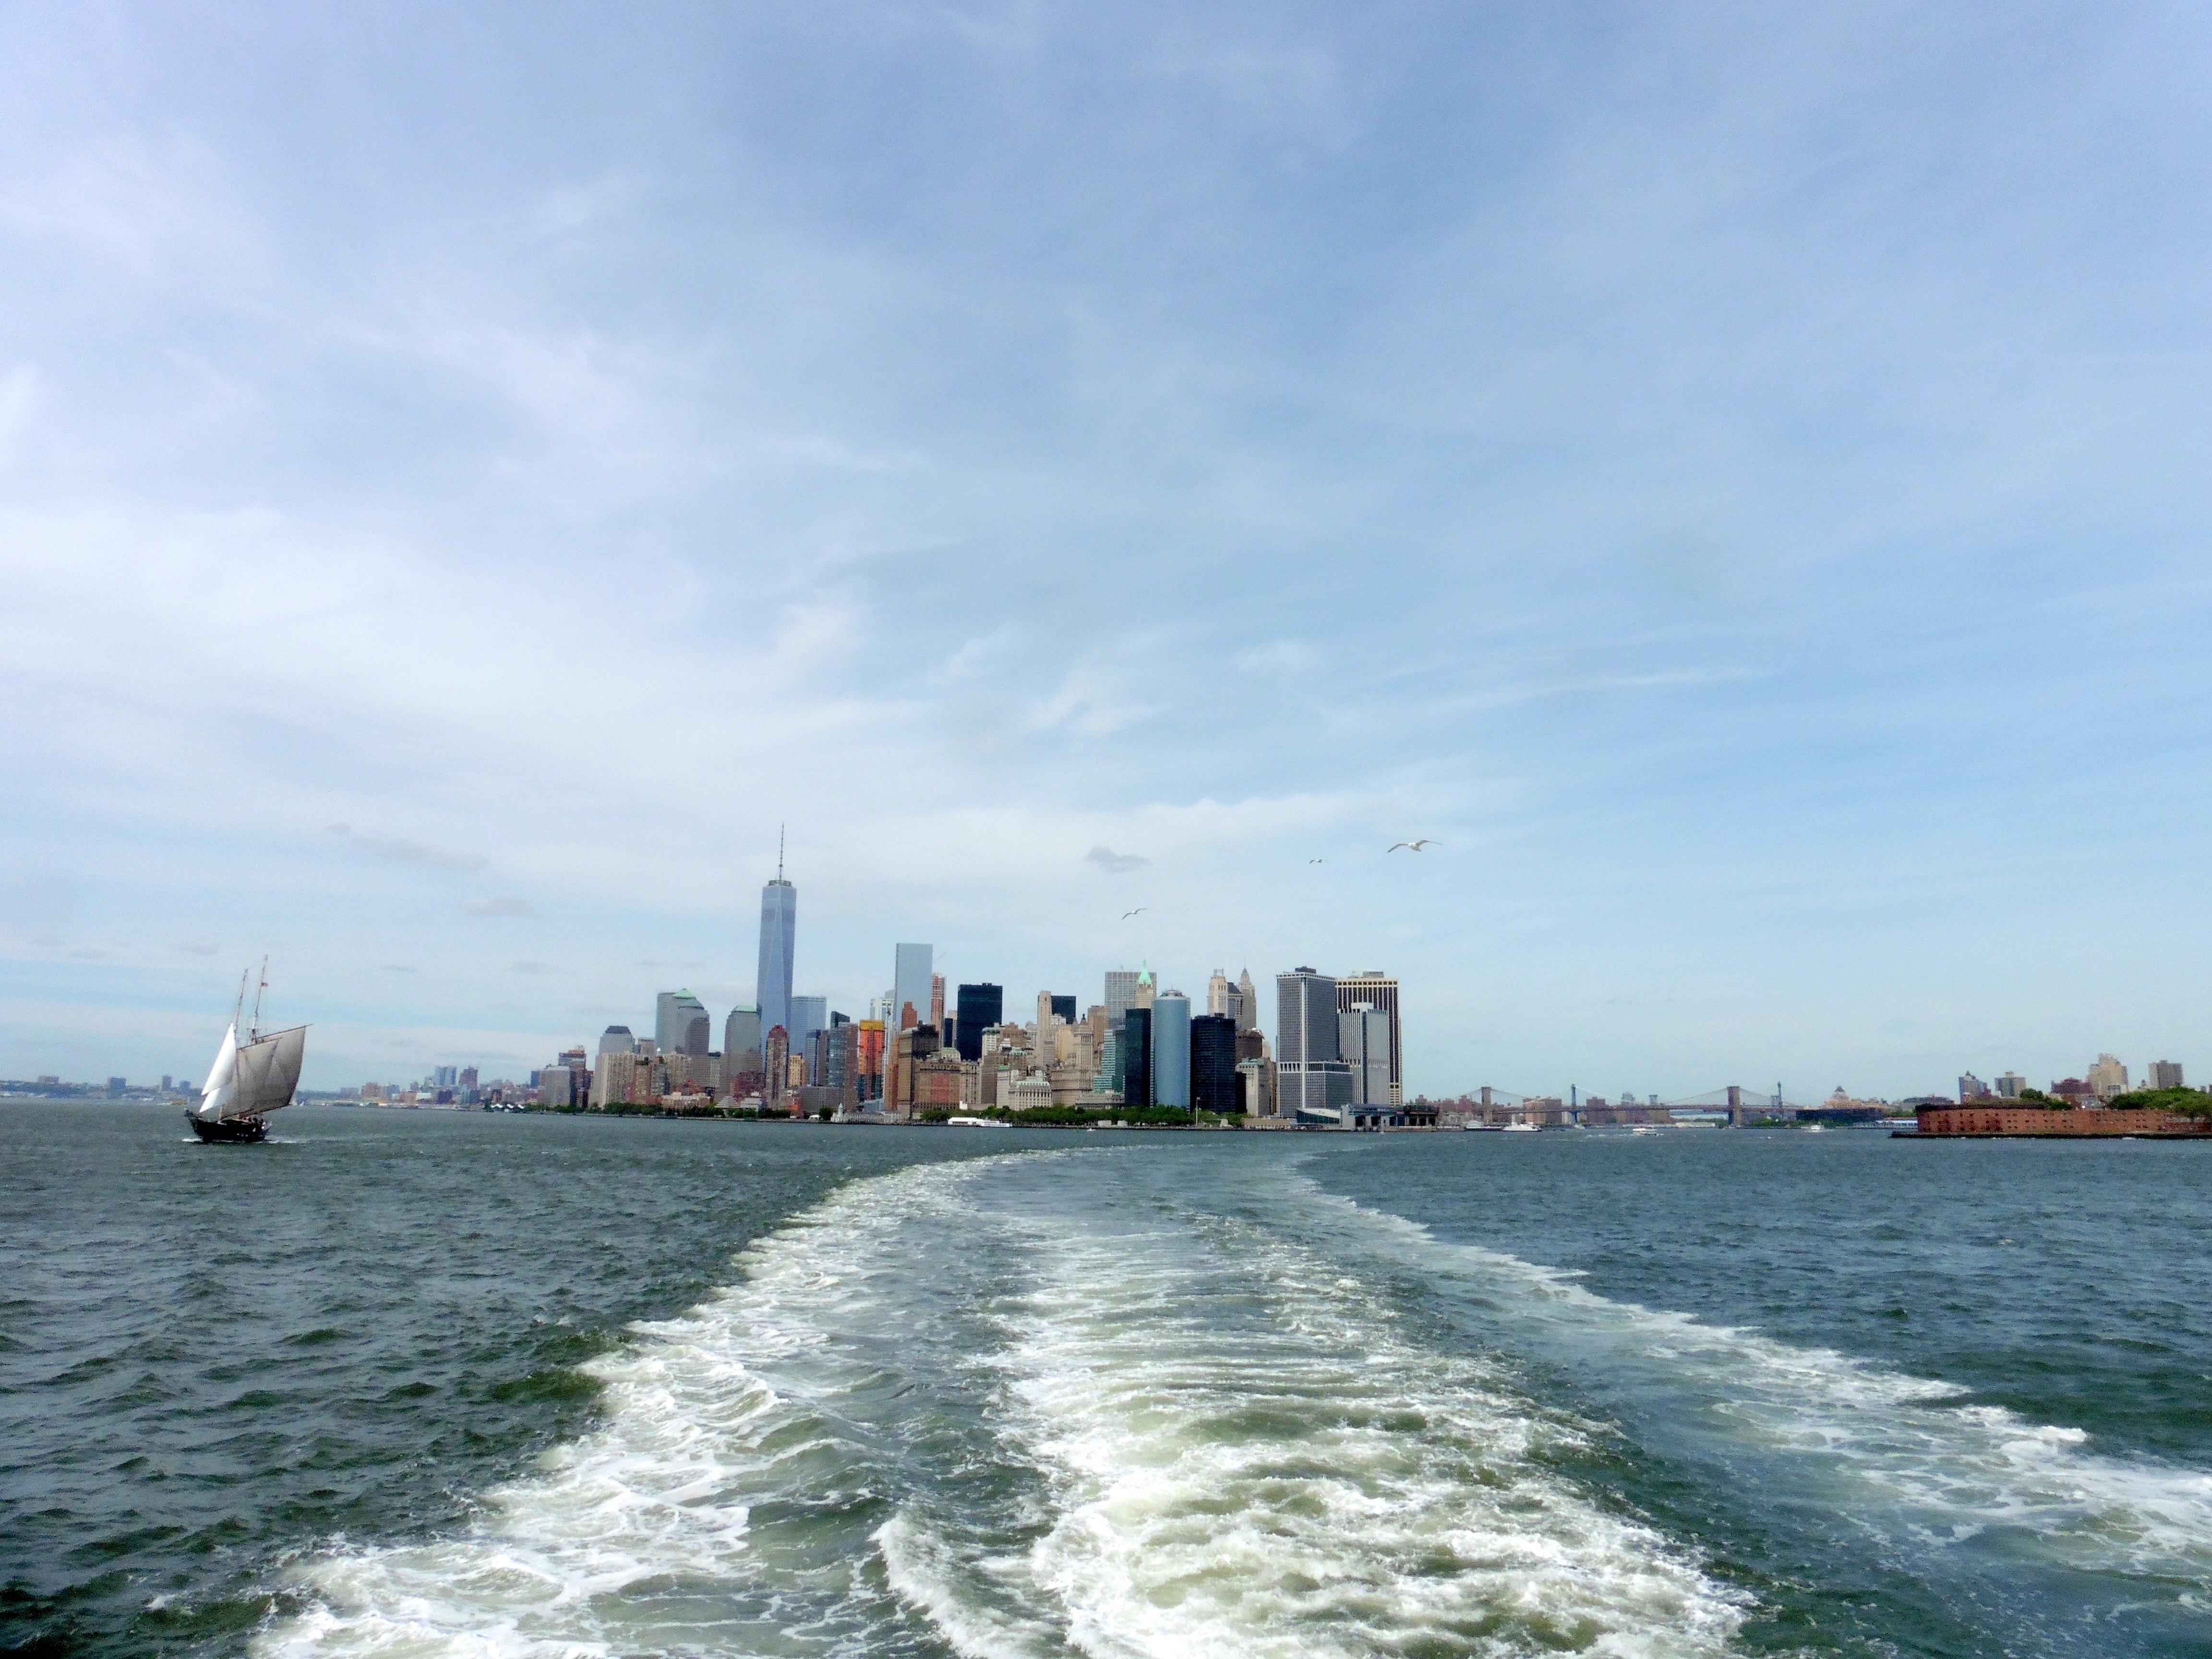
sea, coast, horizon, boat, skyline, shore, new york, ship, vehicle, sailing, usa, bay, harbor, blue, waterway, ferry, sail, channel, watercraft, passenger ship